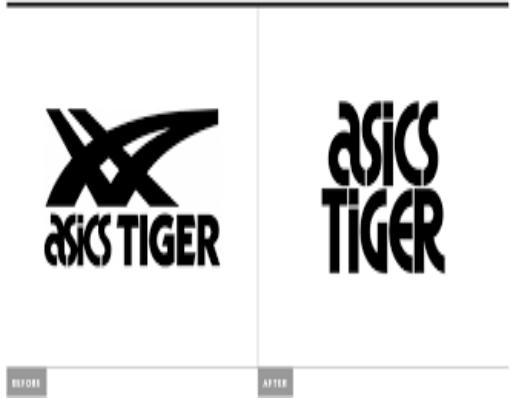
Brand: Asics
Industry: Sports